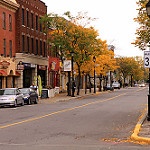
Scene: Outdoor